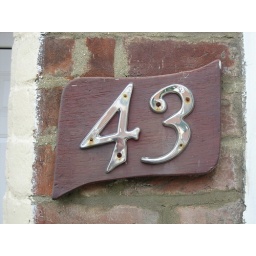
my house on helen road in oxford.